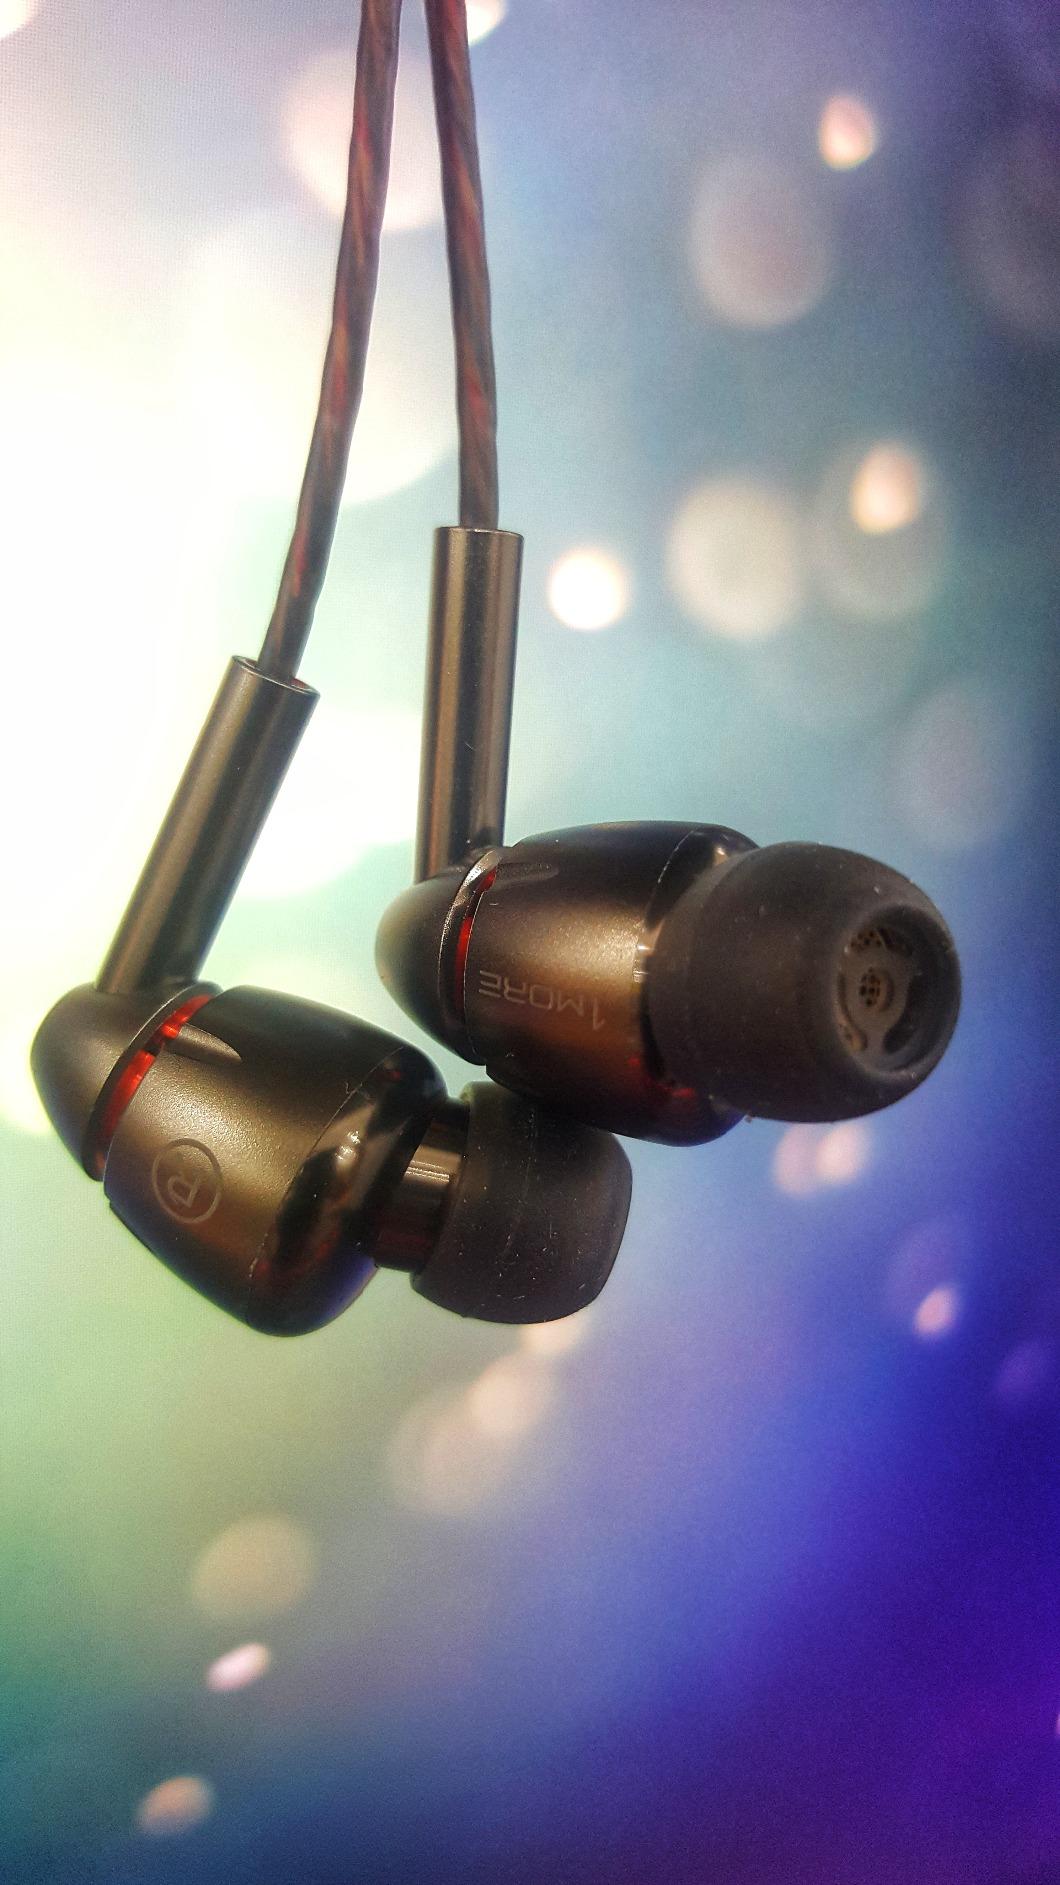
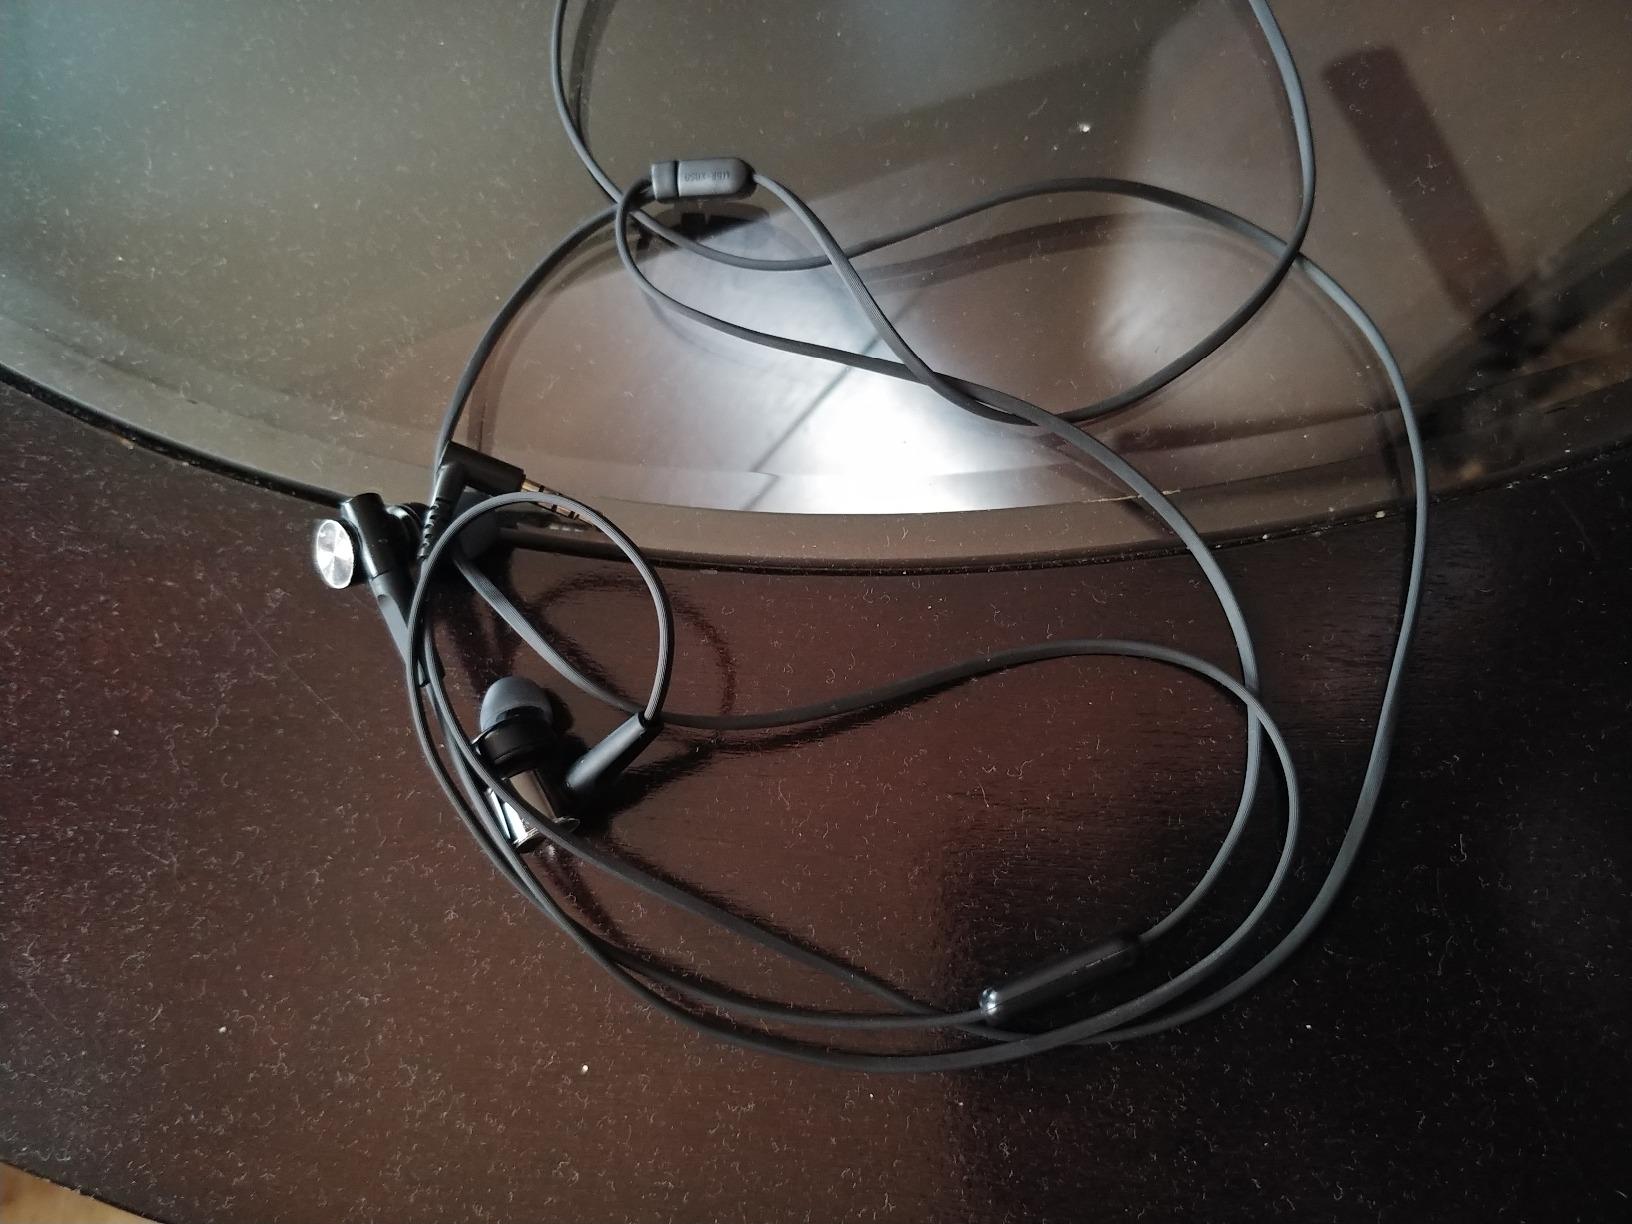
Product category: headphones
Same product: no